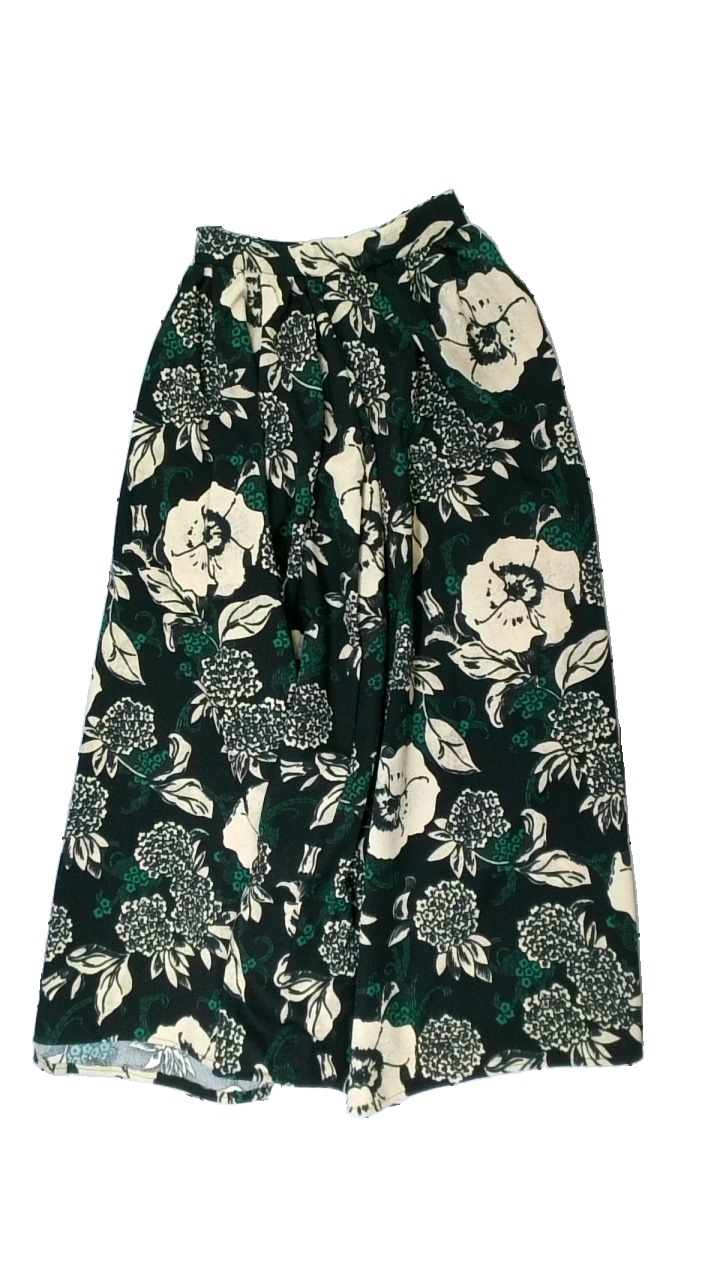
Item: Skirt (Ladies)
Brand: Missing
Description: svart lång kjol med beige blommor. mycket bra skick
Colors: Black, Beige, Green
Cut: Regular
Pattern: Floral print
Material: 100% polyester
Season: All
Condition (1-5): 5
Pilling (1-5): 5
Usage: Reuse
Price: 50-100